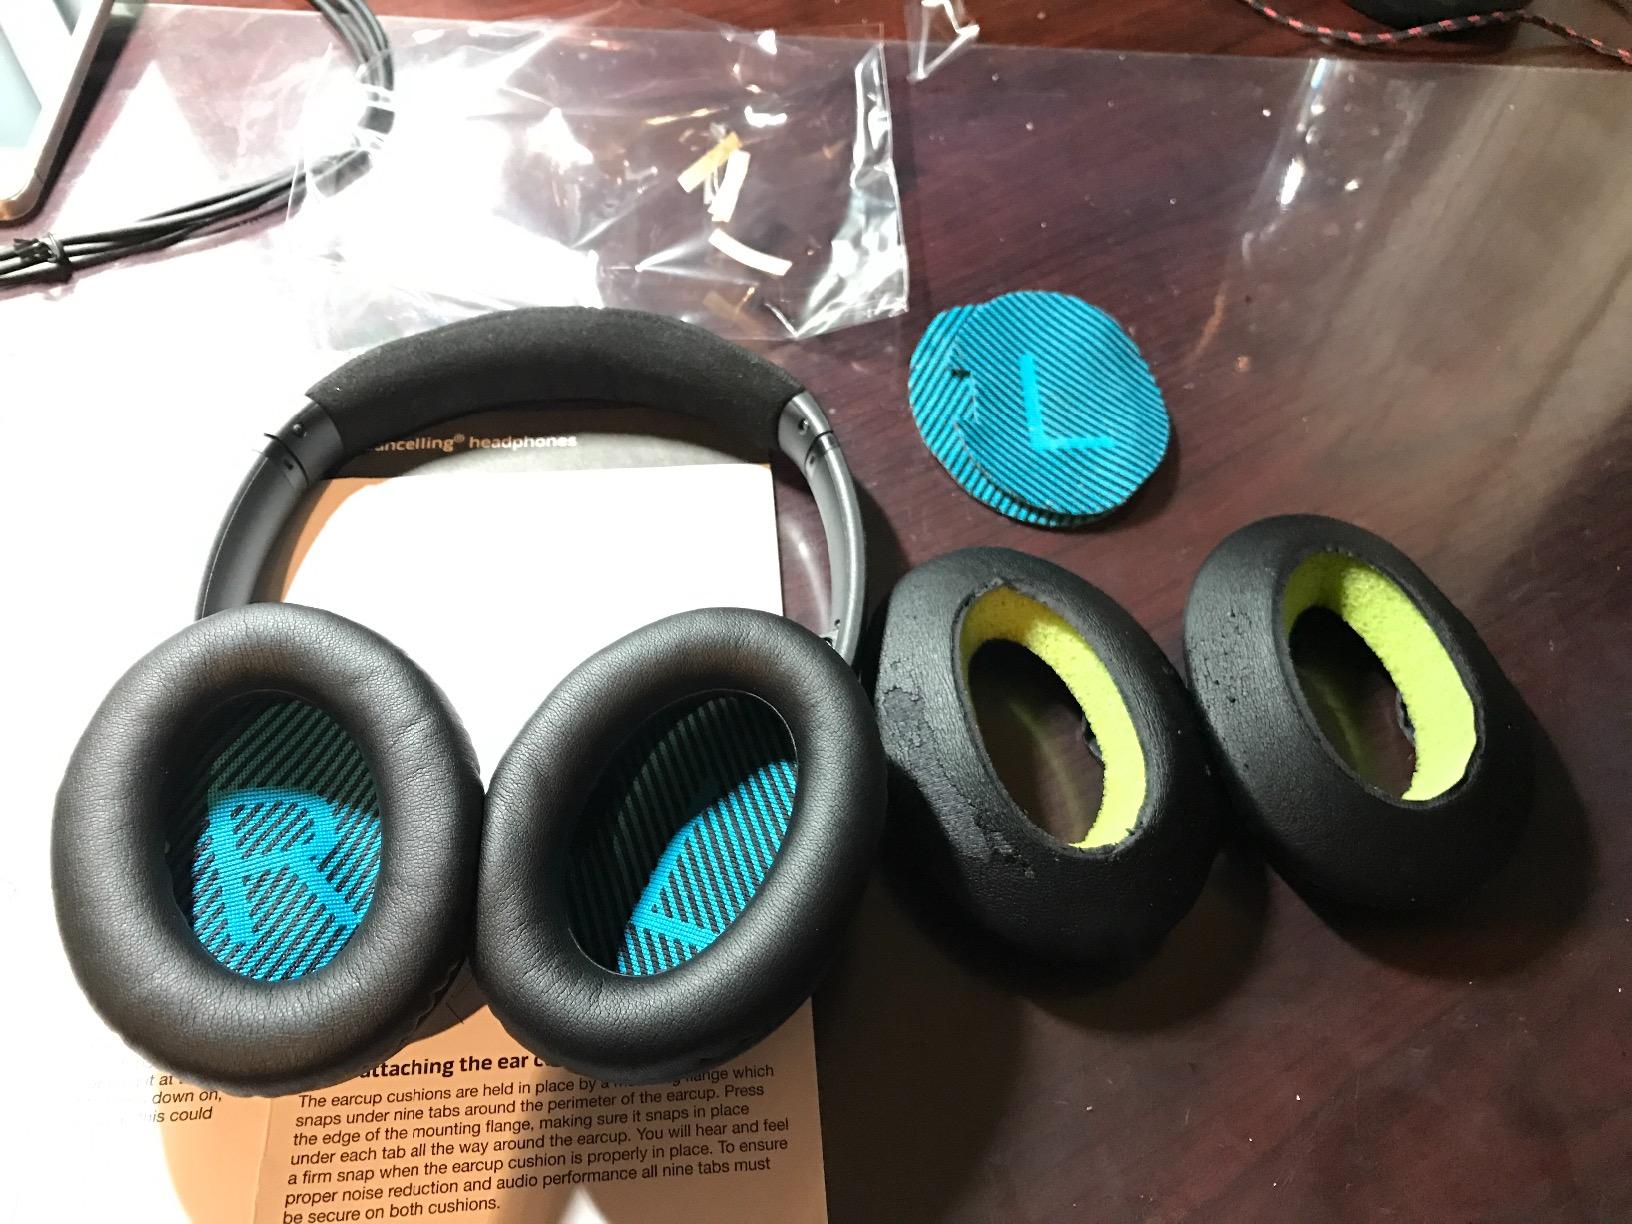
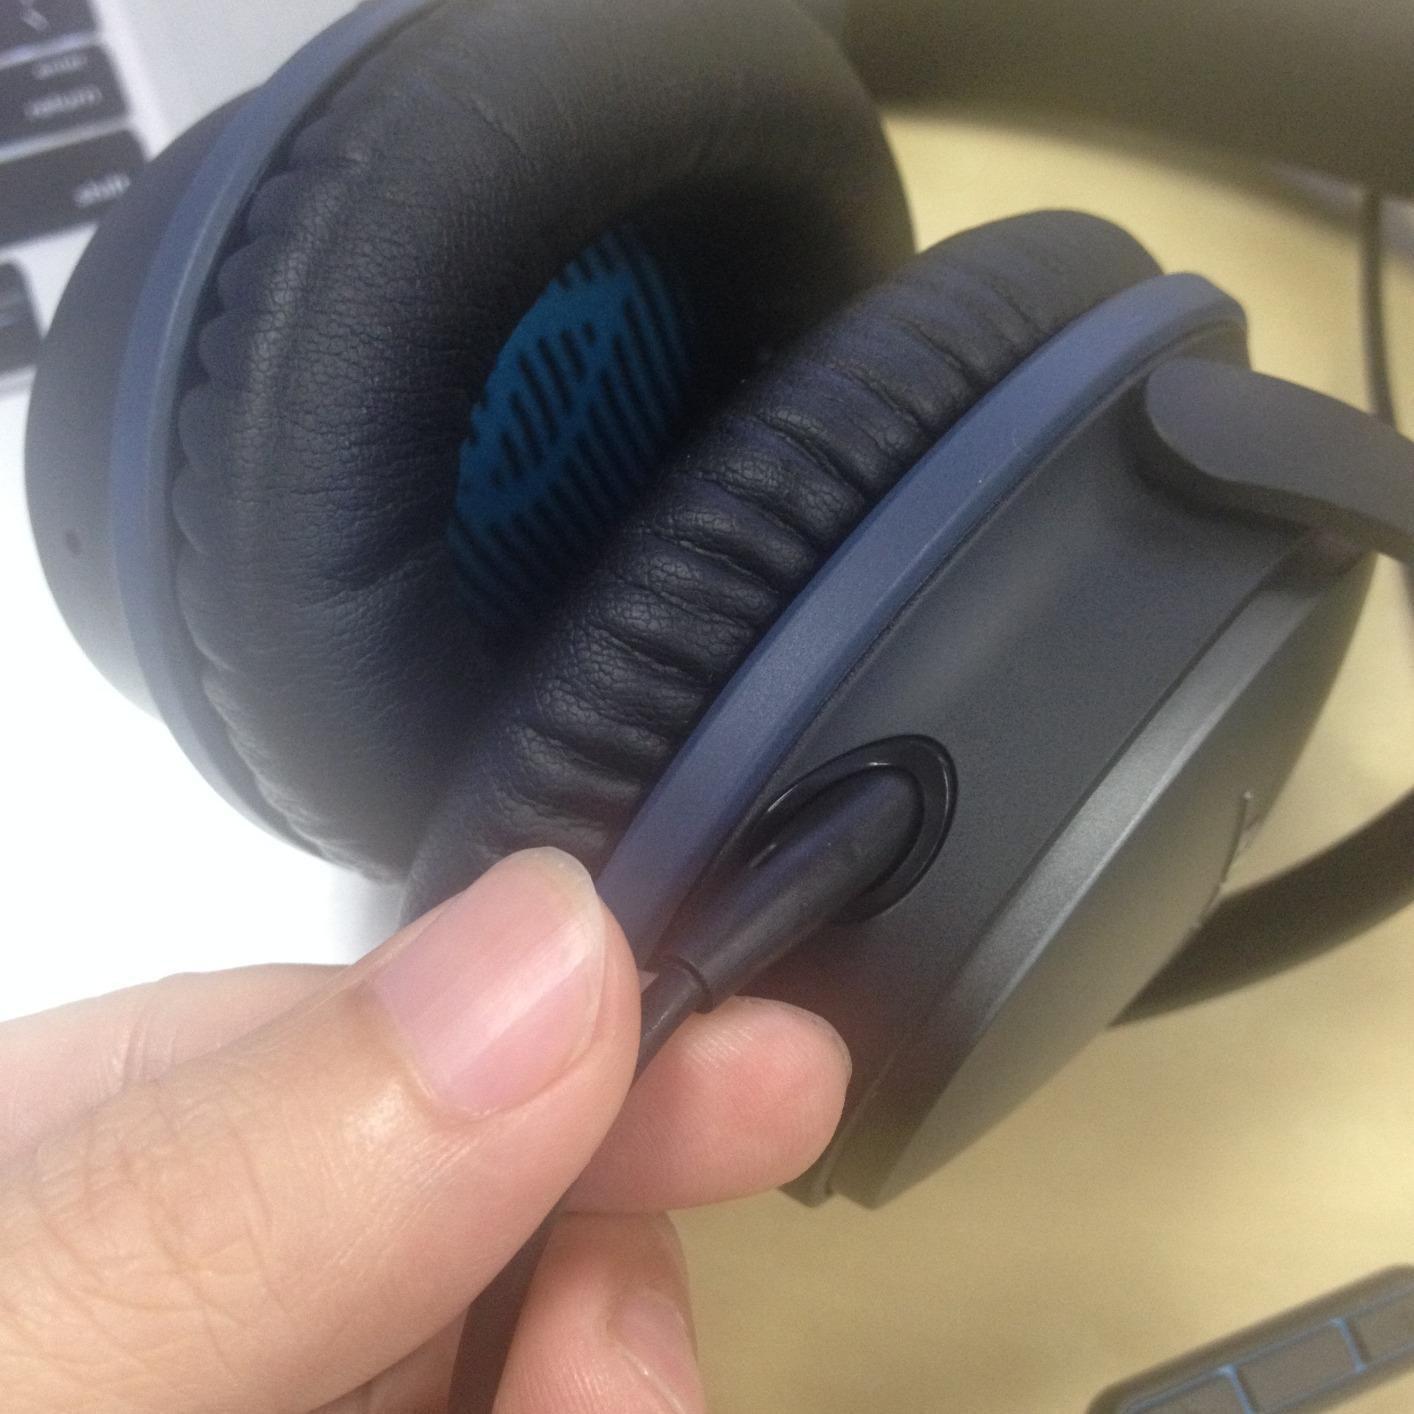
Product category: headphones
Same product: yes